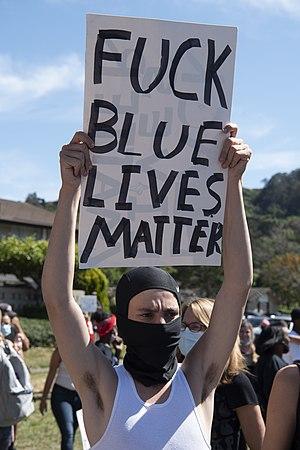
Blue Lives Matter, qui se traduit en français par « les vies bleues comptent », est un mouvement de contestation né en 2014 aux États-Unis en opposition au mouvement Black Lives Matter. Il est fondé à la suite des meurtres, le 20 décembre 2014 à Brooklyn, de deux agents du NYPD par Ismaaiyl Brinsley, un Afro-Américain qui veut venger les morts de deux autres Afro-Américains, Eric Garner et Michael Brown, tués plus tôt dans l'année aux mains de la police.